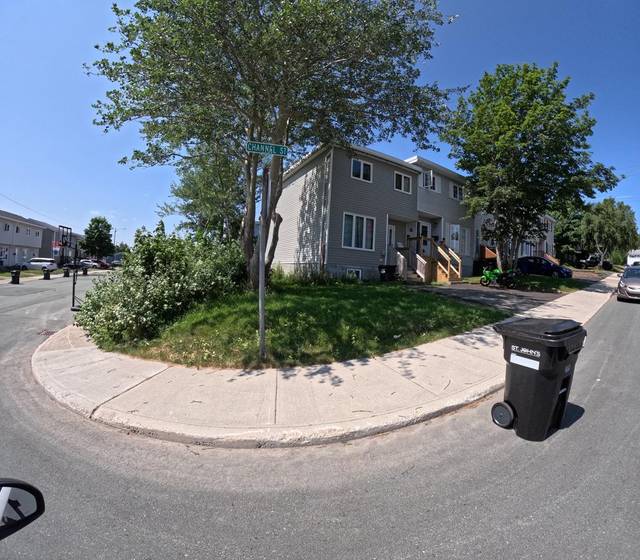
Region: Canada
Coordinates: 47.535, -52.758